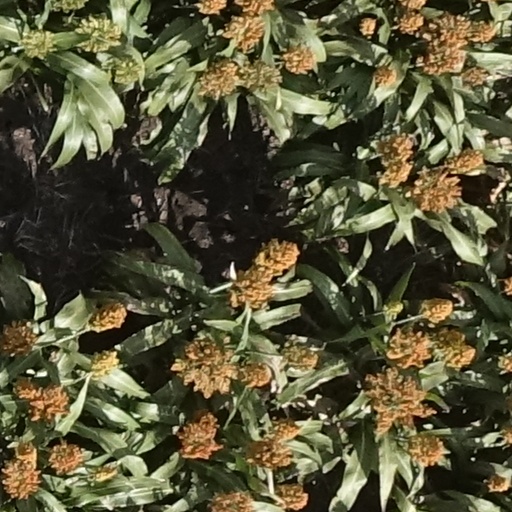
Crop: sorghum